Weld Town Hall

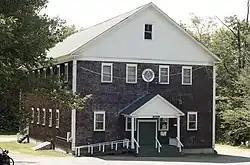

Weld Town Hall is located at 17 School Street (also referred to as Wilton Road and Maine State Route 156) in Weld, Maine. Built 1922–26 by the local Masonic Lodge, the build has been a major community center for many years, and has hosted its town meetings since 1925. It is now owned by the town, with space leased to the Masons on the second floor. It was listed on the National Register of Historic Places. (Weld's municipal offices are located in a more modern facility on Mill Street.)